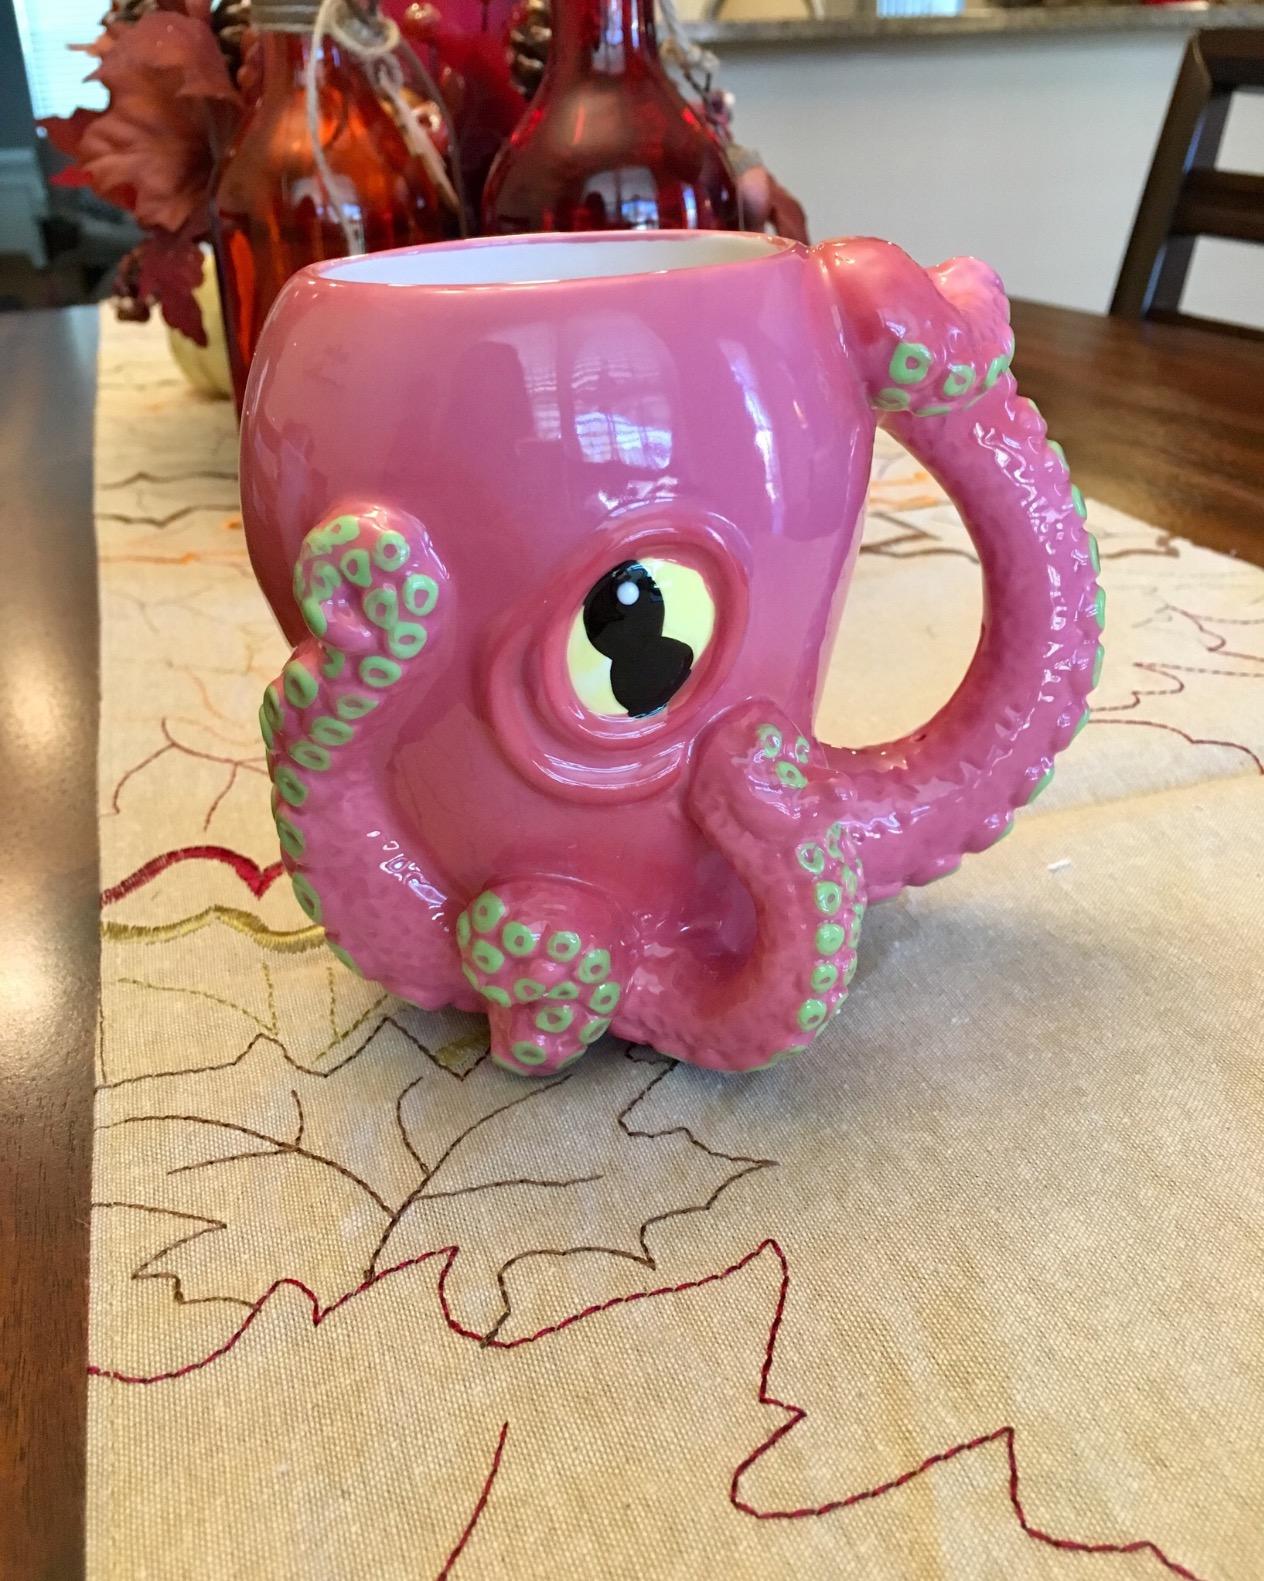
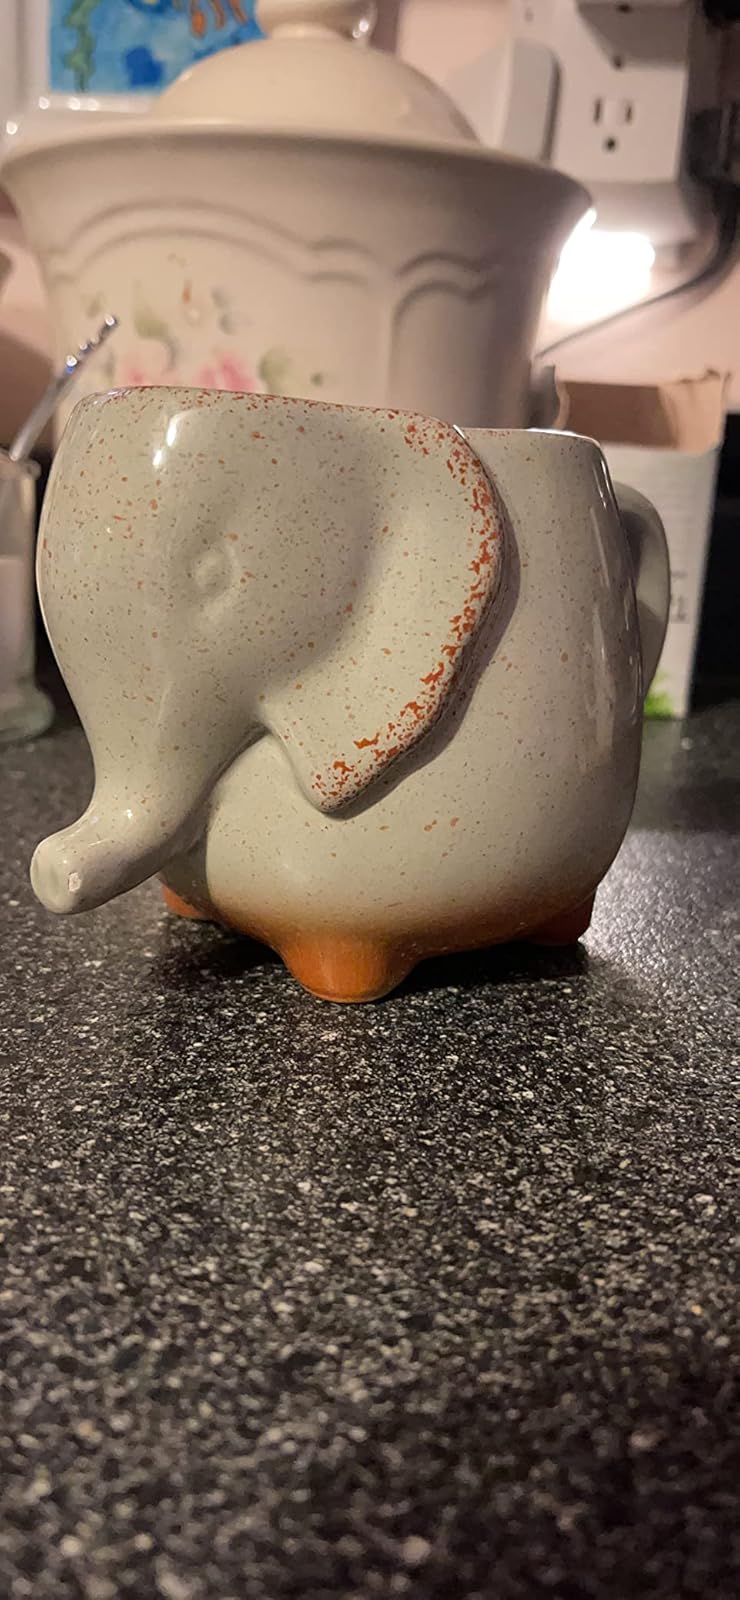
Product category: items_mug
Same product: no